Southern Front (Syrian rebel group)

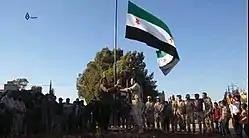
Southern Front fighters raise the Syrian independence flag, 2 August 2017.

General Ibrahim Jbawi, spokesperson for the Southern Front, stated in November 2014 that his group received money and weapons from the US, France, Jordan, and Saudi Arabia. Activists said that Jordan also facilitated the Southern Front by allowing them to cross freely to and from Jordan.